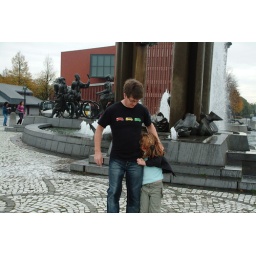
Traffic Light t-shirt in Brugge - VW T2 split window bus